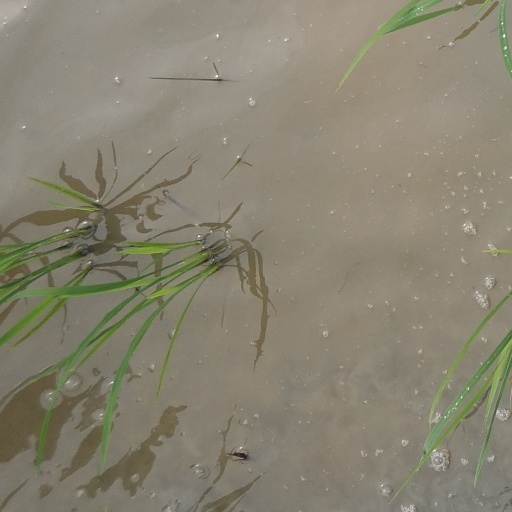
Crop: rice